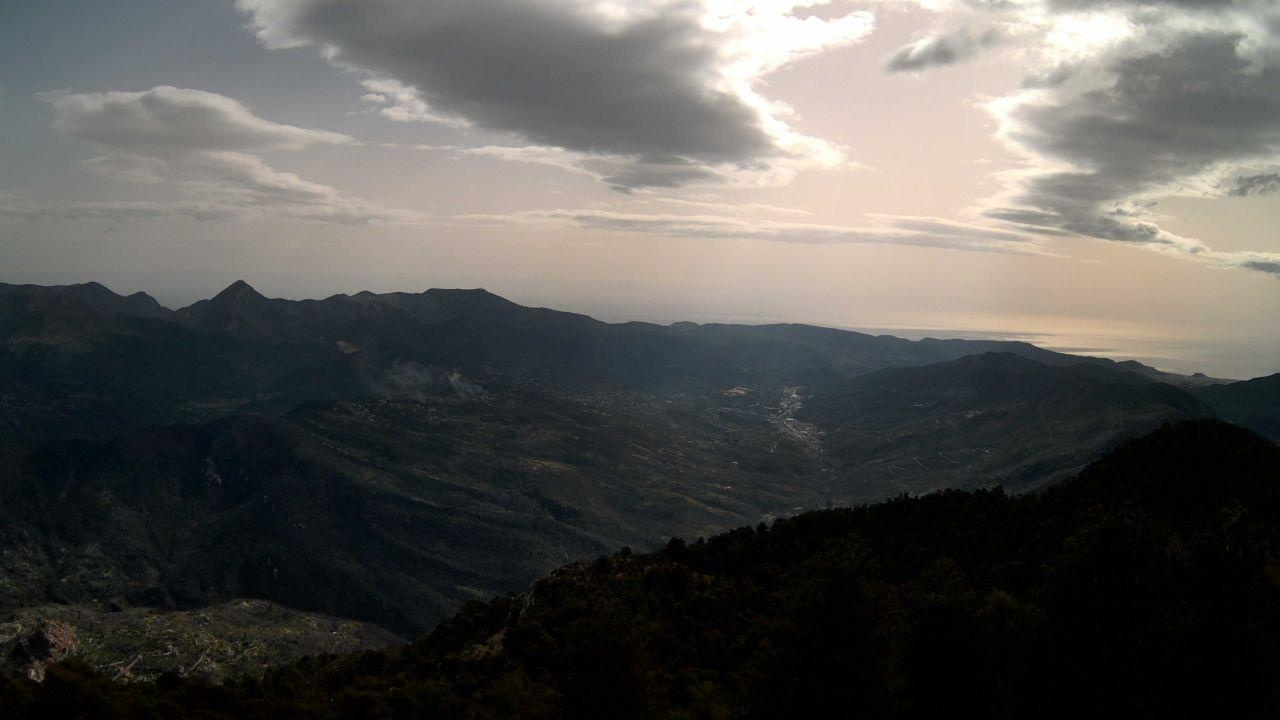
Fire: no
Smoke: yes